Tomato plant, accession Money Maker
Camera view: bottom (45 deg); turntable rotation: 0 degrees
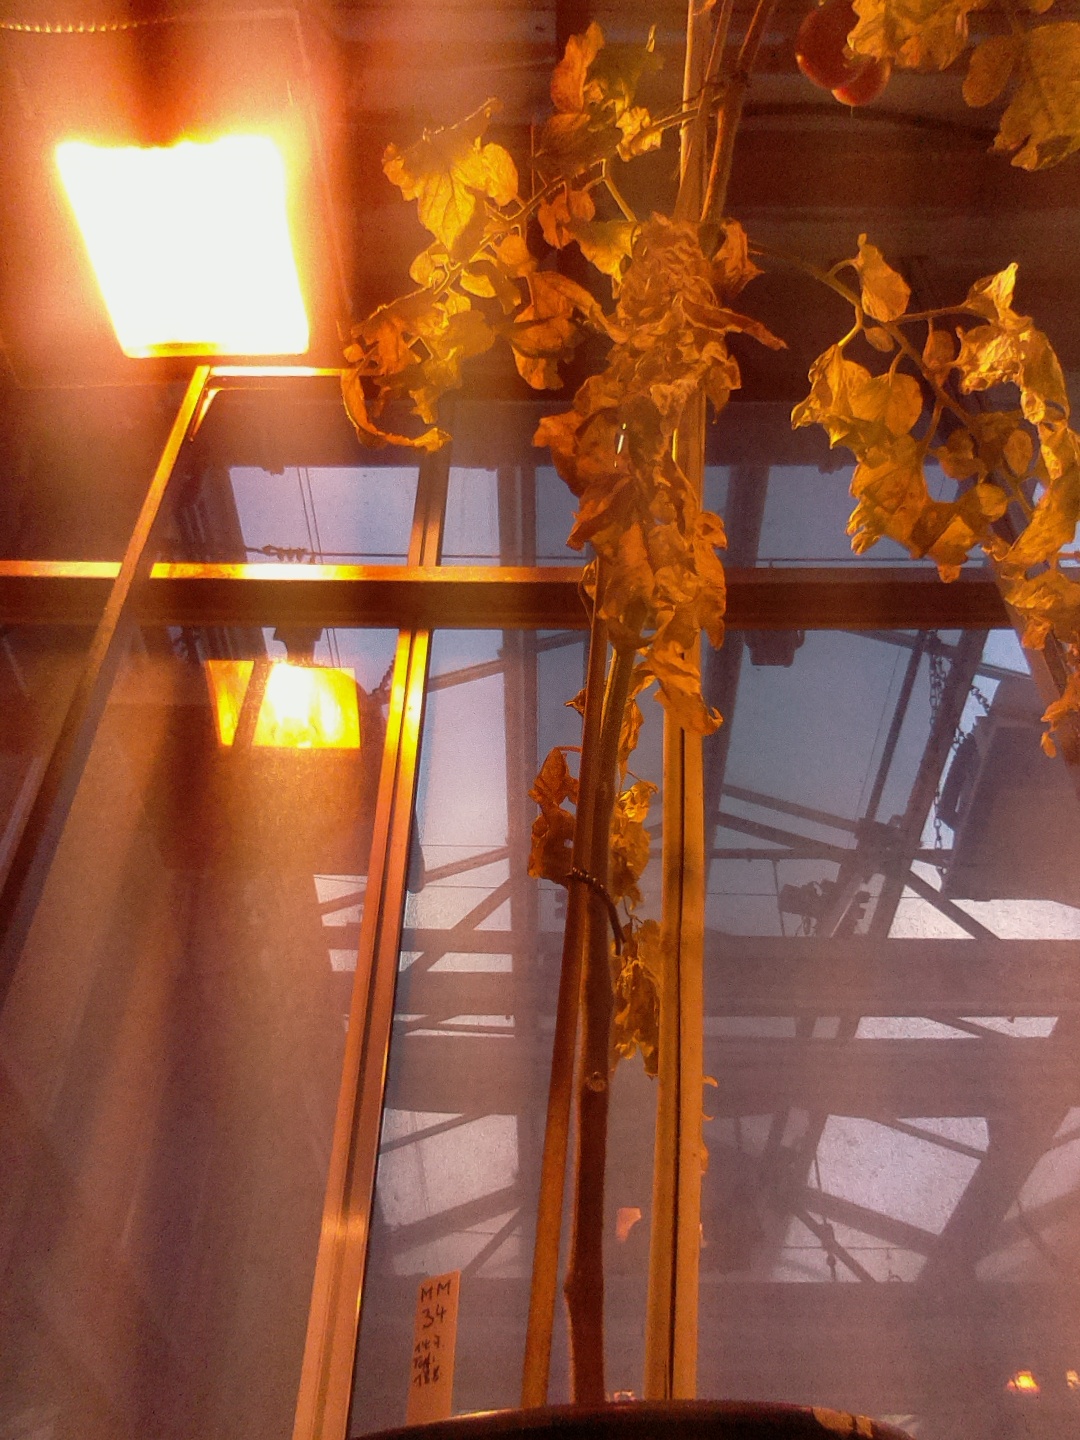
BBCH growth stage 86: 60%-70% of fruits show typical fully ripe color